Ediacaran biota

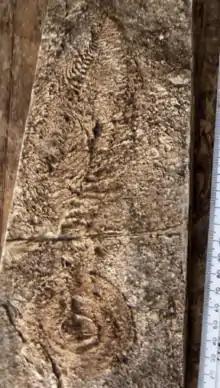
The fossil "Charniodiscus" is barely distinguishable from the "elephant skin" texture on this cast.

The Ediacaran (formerly Vendian) biota is a taxonomic period classification that consists of all life forms that were present on Earth during the Ediacaran Period. These were enigmatic tubular and frond-shaped, mostly sessile, organisms. Trace fossils of these organisms have been found worldwide, and represent the earliest known complex multicellular organisms. The term "Ediacara biota" has received criticism from some scientists due to its alleged inconsistency, arbitrary exclusion of certain fossils, and inability to be precisely defined.